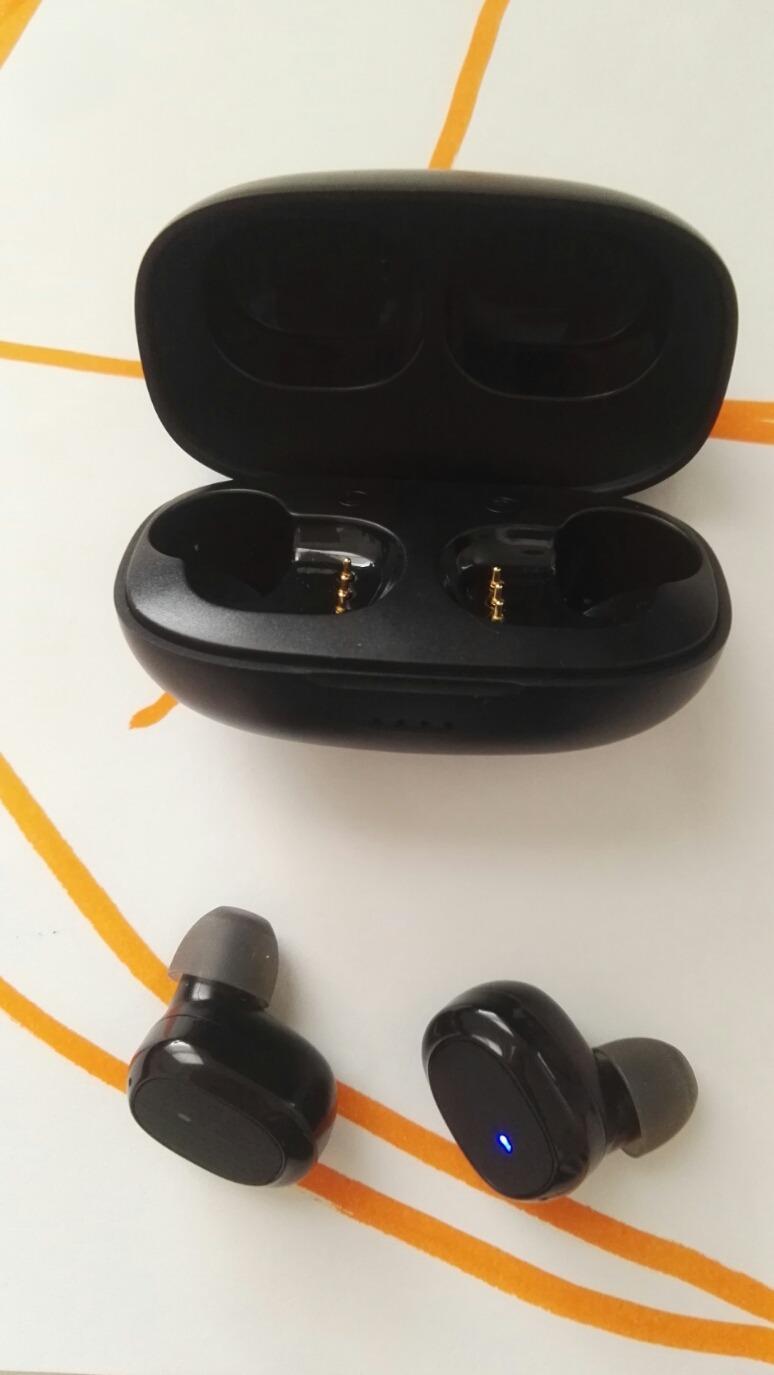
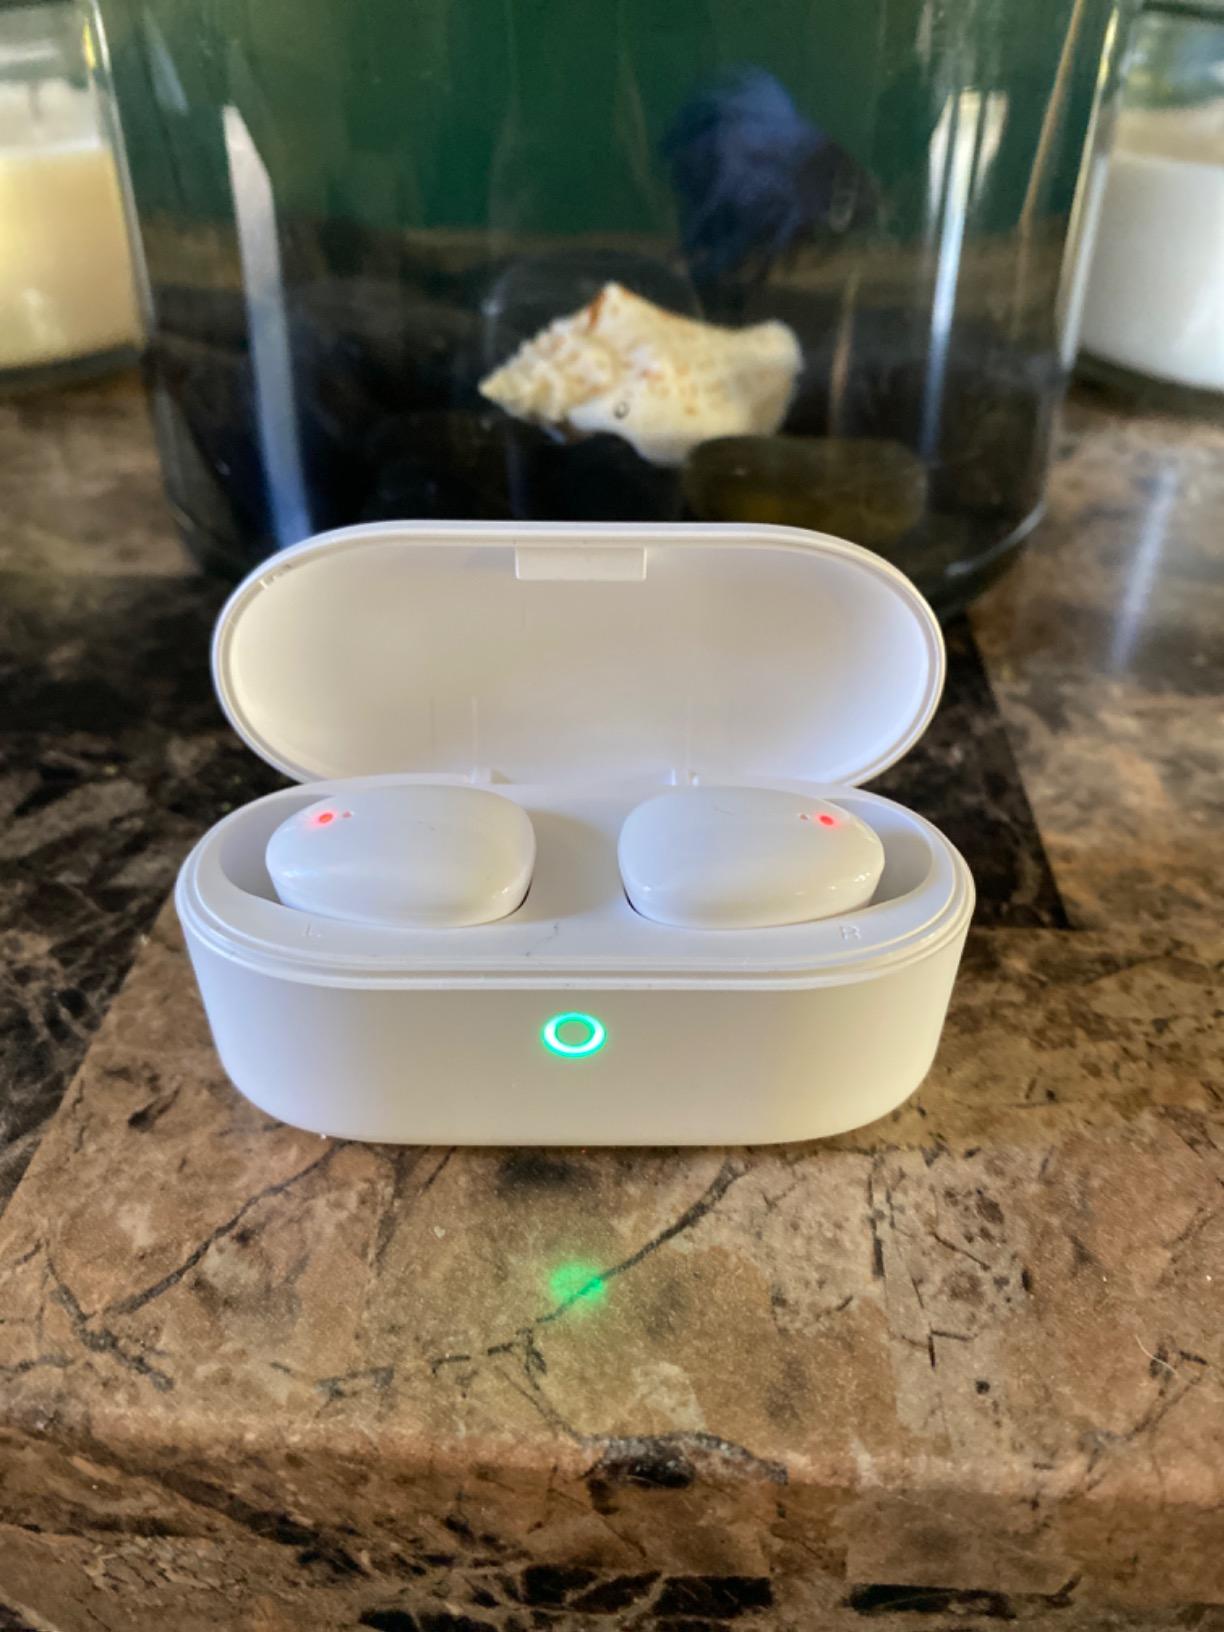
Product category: earbuds
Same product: no